Cyclol

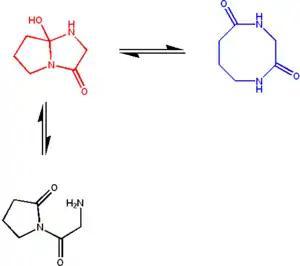
Figure 6: A typical azacyclol molecule (red) in a rapid equilibrium with its bislactam macrocycle form (blue). The amide groups of the bislactam form are crosslinked in the cyclol form; these two tautomers have similar stability, giving an equilibrium constant of ~1. However, the open form (black) is unstable, and not observed.

The downfall of the overall cyclol model generally led to a rejection of its elements; one notable exception was J. D. Bernal's short-lived acceptance of the Langmuir-Wrinch hypothesis that protein folding is driven by hydrophobic association. Nevertheless, cyclol bonds were identified in small, naturally occurring cyclic peptides in the 1950s.